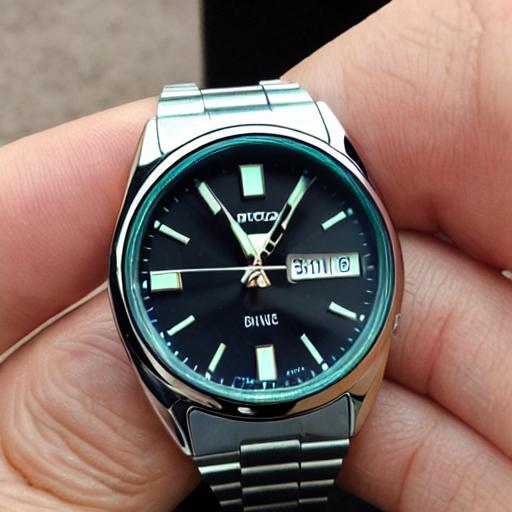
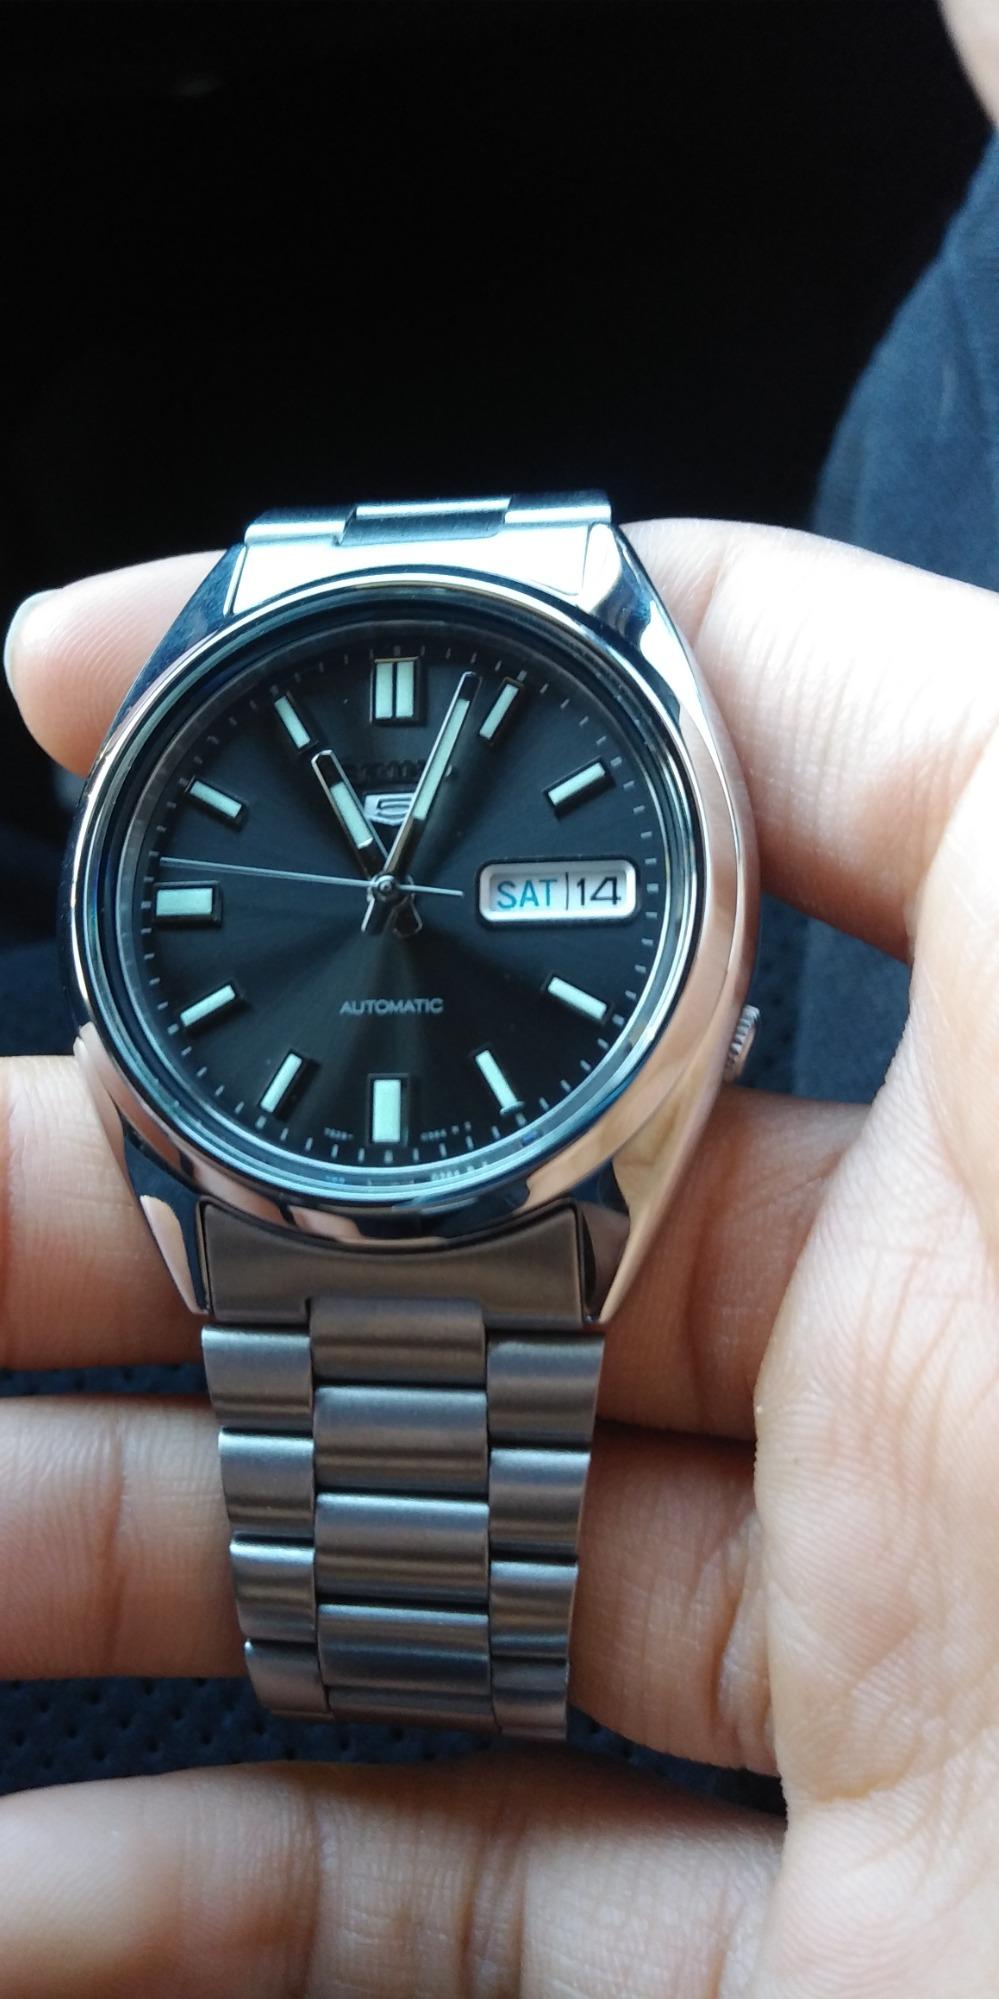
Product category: accessories_watch
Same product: no